Redmond Prendiville

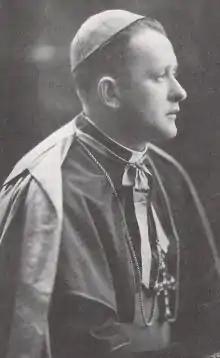
Archbishop Redmond Prendiville

Count Redmond Garrett Prendiville (11 September 1900 – 28 June 1968) a former Australian metropolitan bishop, was the fifth bishop and second Roman Catholic Archbishop of the Archdiocese of Perth. In 1933, at the time of his consecration, aged 32, Prendiville was reputedly the youngest-ever Catholic archbishop.